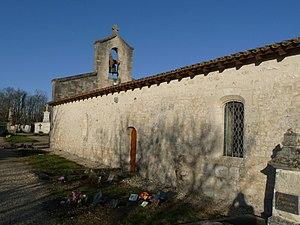
Eglise d'Expiremont, Charente-Maritime, France
…